Reserve Bank of India

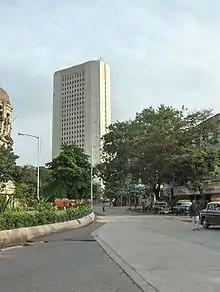
Reserve Bank of India headquarters, Mumbai

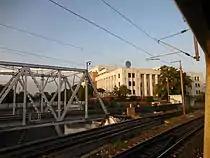
Reserve Bank of India regional building, seen from Chennai suburban railway lines

The RBI has four regional representations: North in New Delhi, South in Chennai, East in Kolkata and West in Mumbai. The representations are formed by five members, appointed for four years by the central government and with the advice of the central board of directors serve as a forum for regional banks and to deal with delegated tasks from the Central Board.